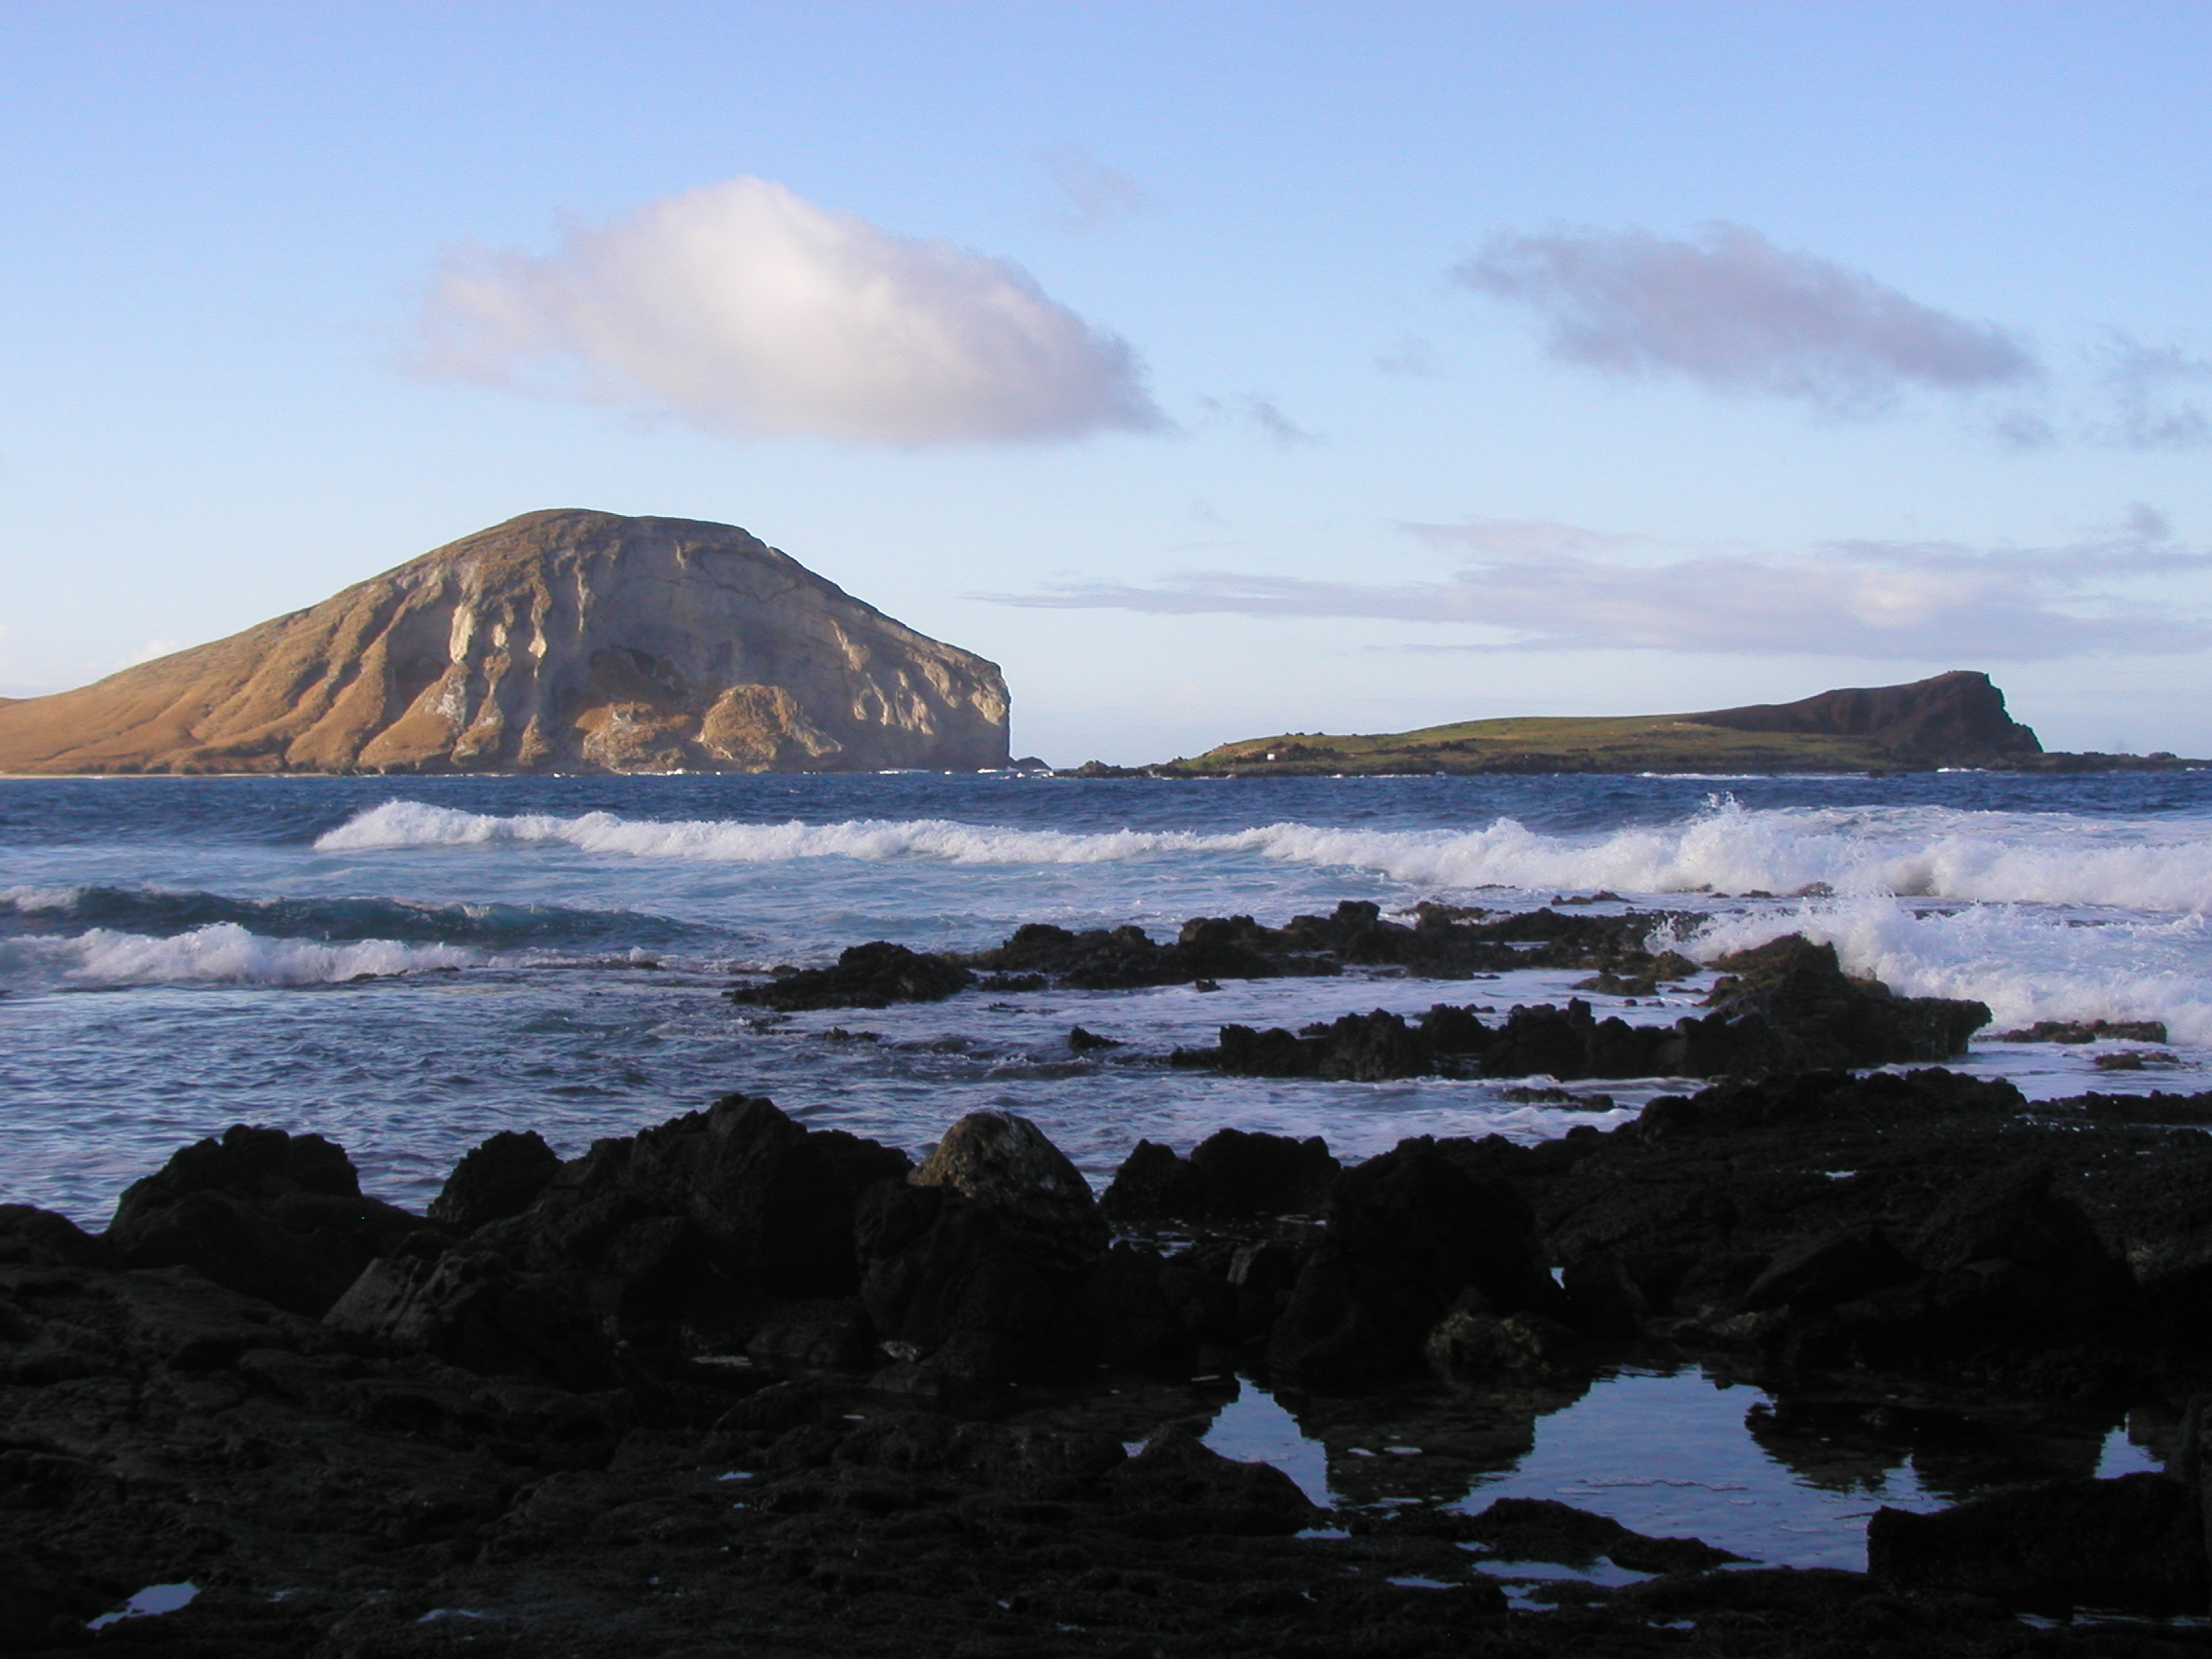
beach, landscape, sea, coast, rock, ocean, horizon, sunrise, sunset, shore, wave, dawn, cliff, dusk, ice, cove, bay, hawaii, arctic, terrain, body of water, oahu, loch, cape, landform, arctic ocean, geographical feature, wind wave